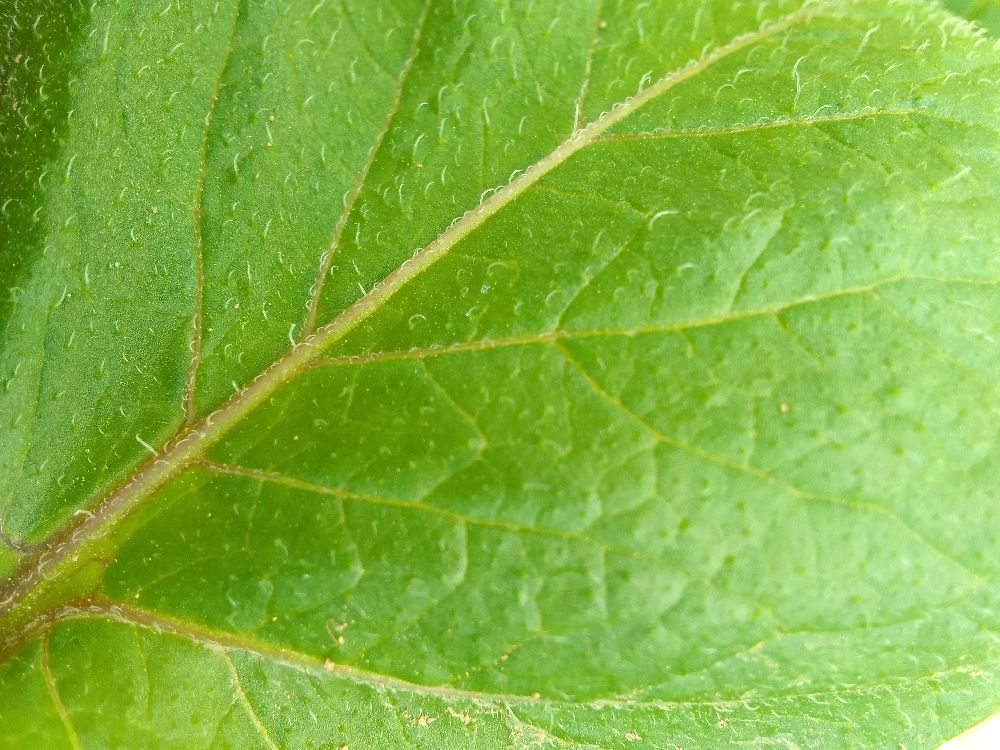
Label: Healthy